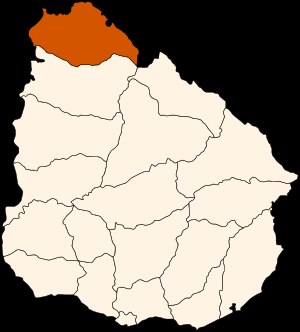
Artigas (departement)
Artigas-departementet i Uruguay
Artigas er det nordligste af de 19 departementer i Uruguay. Departementet har et areal på 11.928 kvadratkilometer, og et indbyggertal på ca. 78.219. Det er opkaldt efter den uruguayanske nationalhelt José Gervasio Artigas.